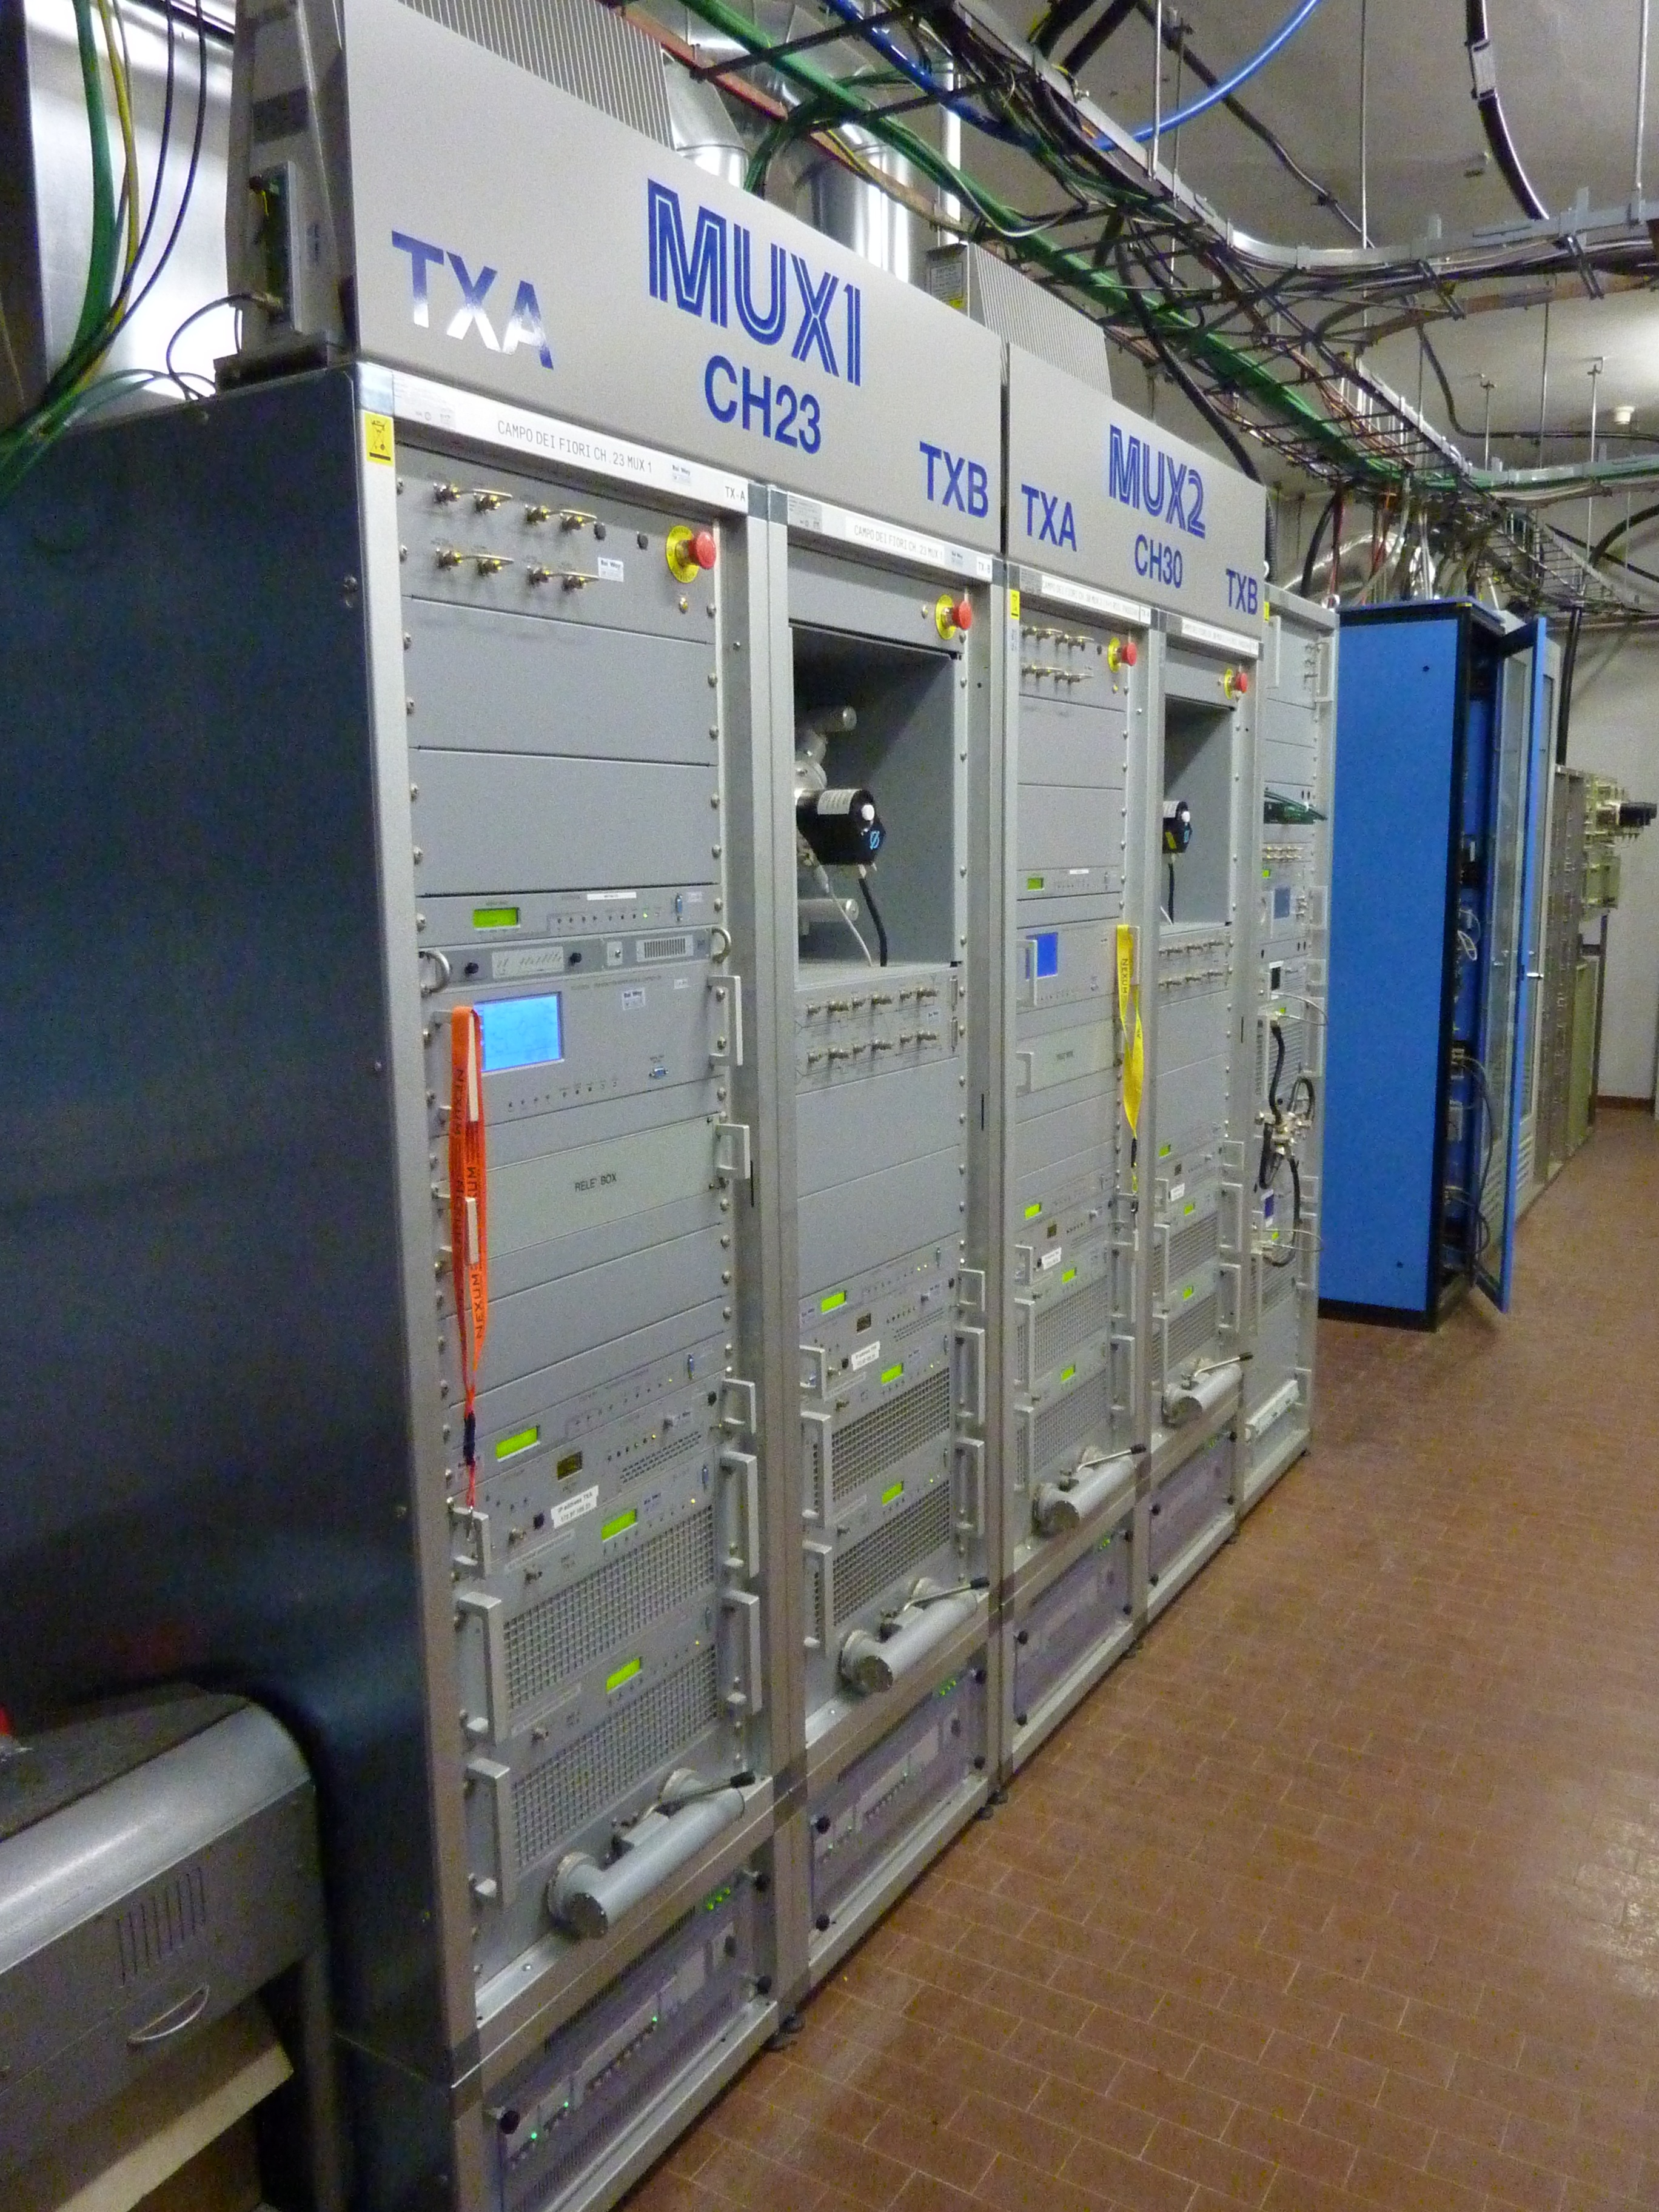
machine, electricity, height, manufacturing, lattice, parabola